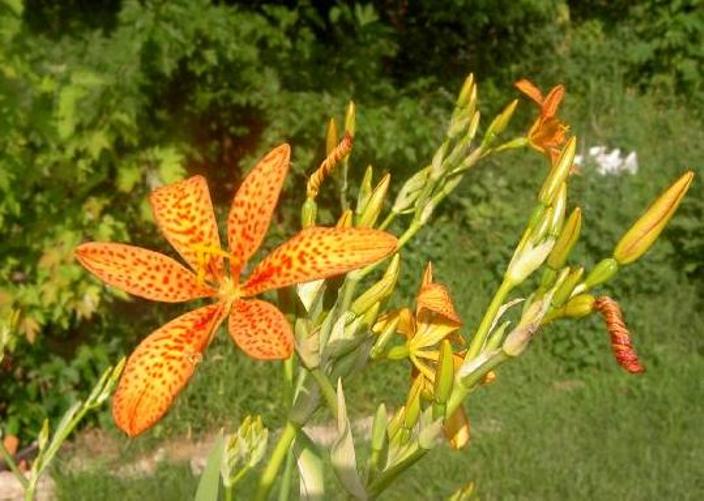
Label: blackberry lily